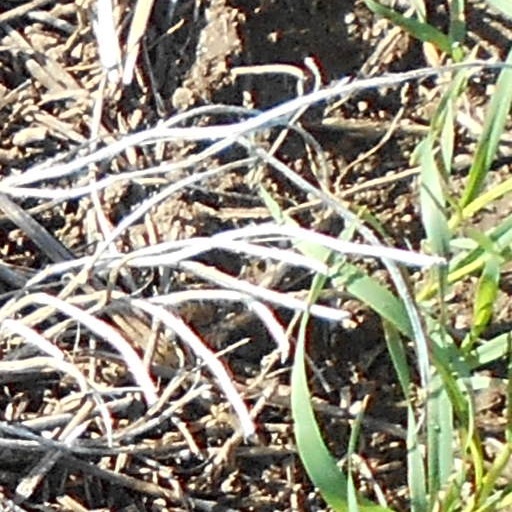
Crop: wheat